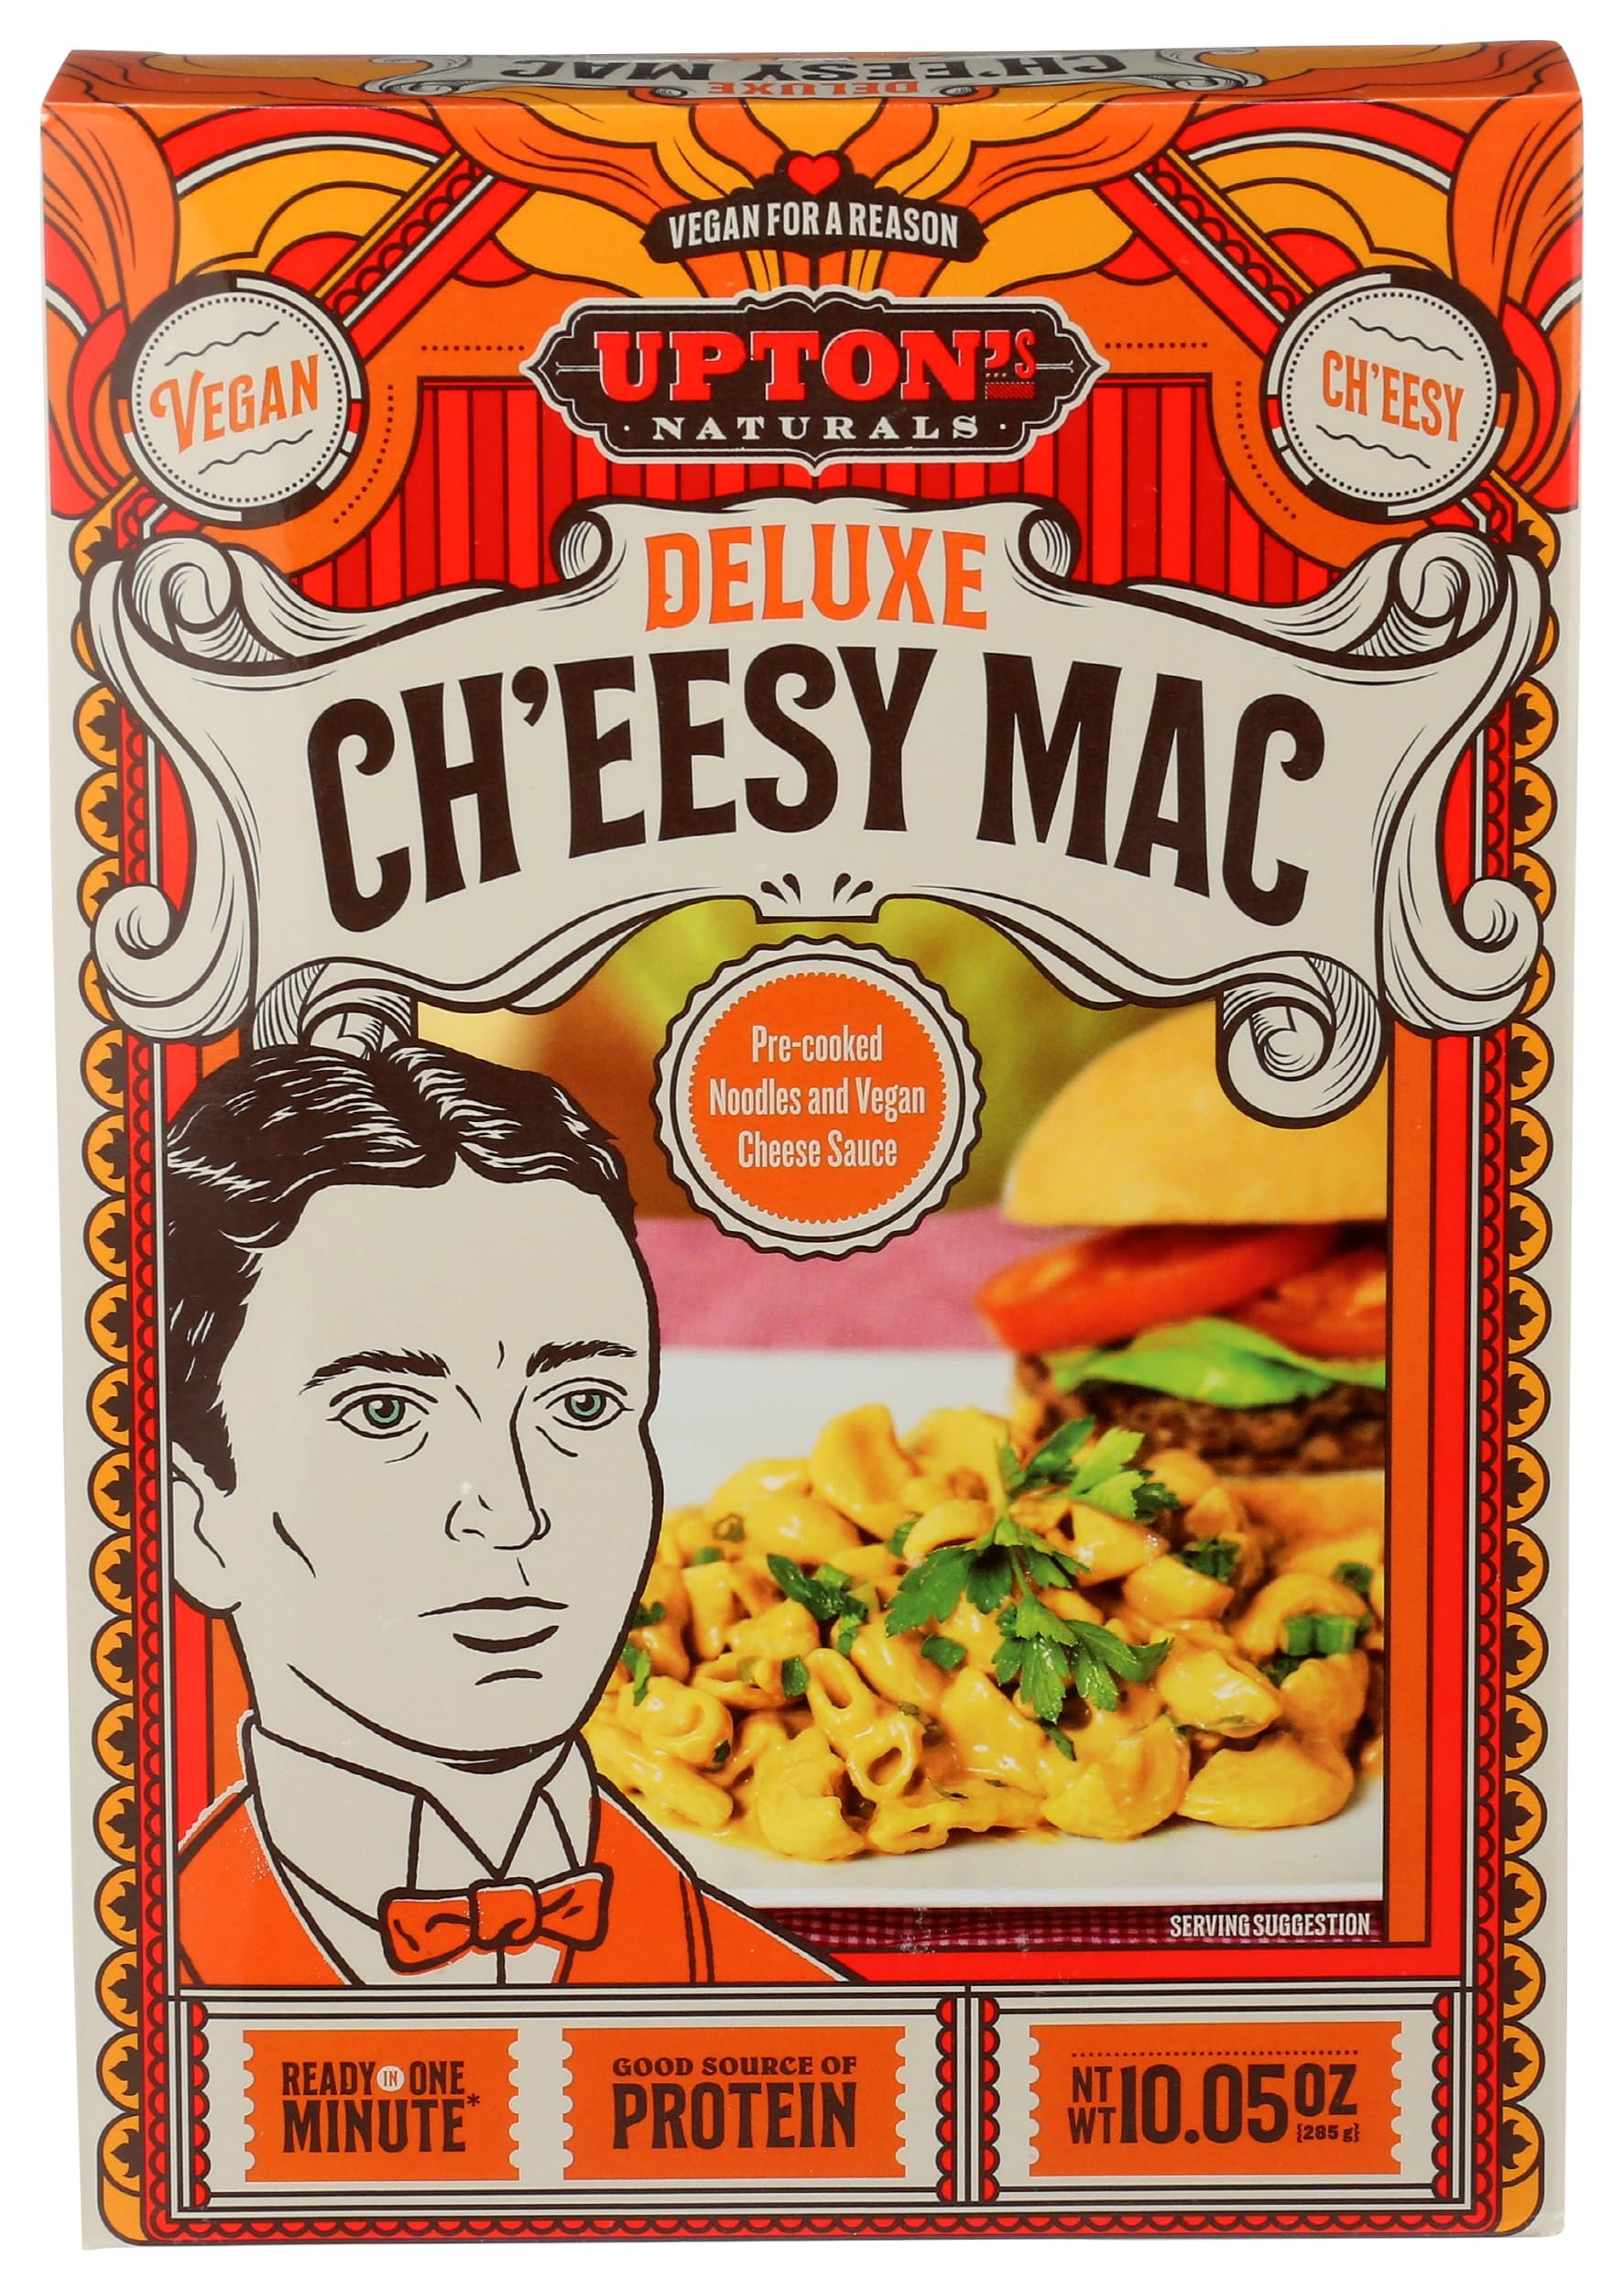
Item Name: UPTONS NATURALS Ch'eesy Mac, 10.05 OZ
Bullet Point: Mac and Cheese
Product Description: Upton's Naturals Macaroni - Ch'eesy 10.05 OzCountry of origin : ThailandDairy Free : YesVegan : Yes
Value: 10.05
Unit: Ounce

Price: 5.99